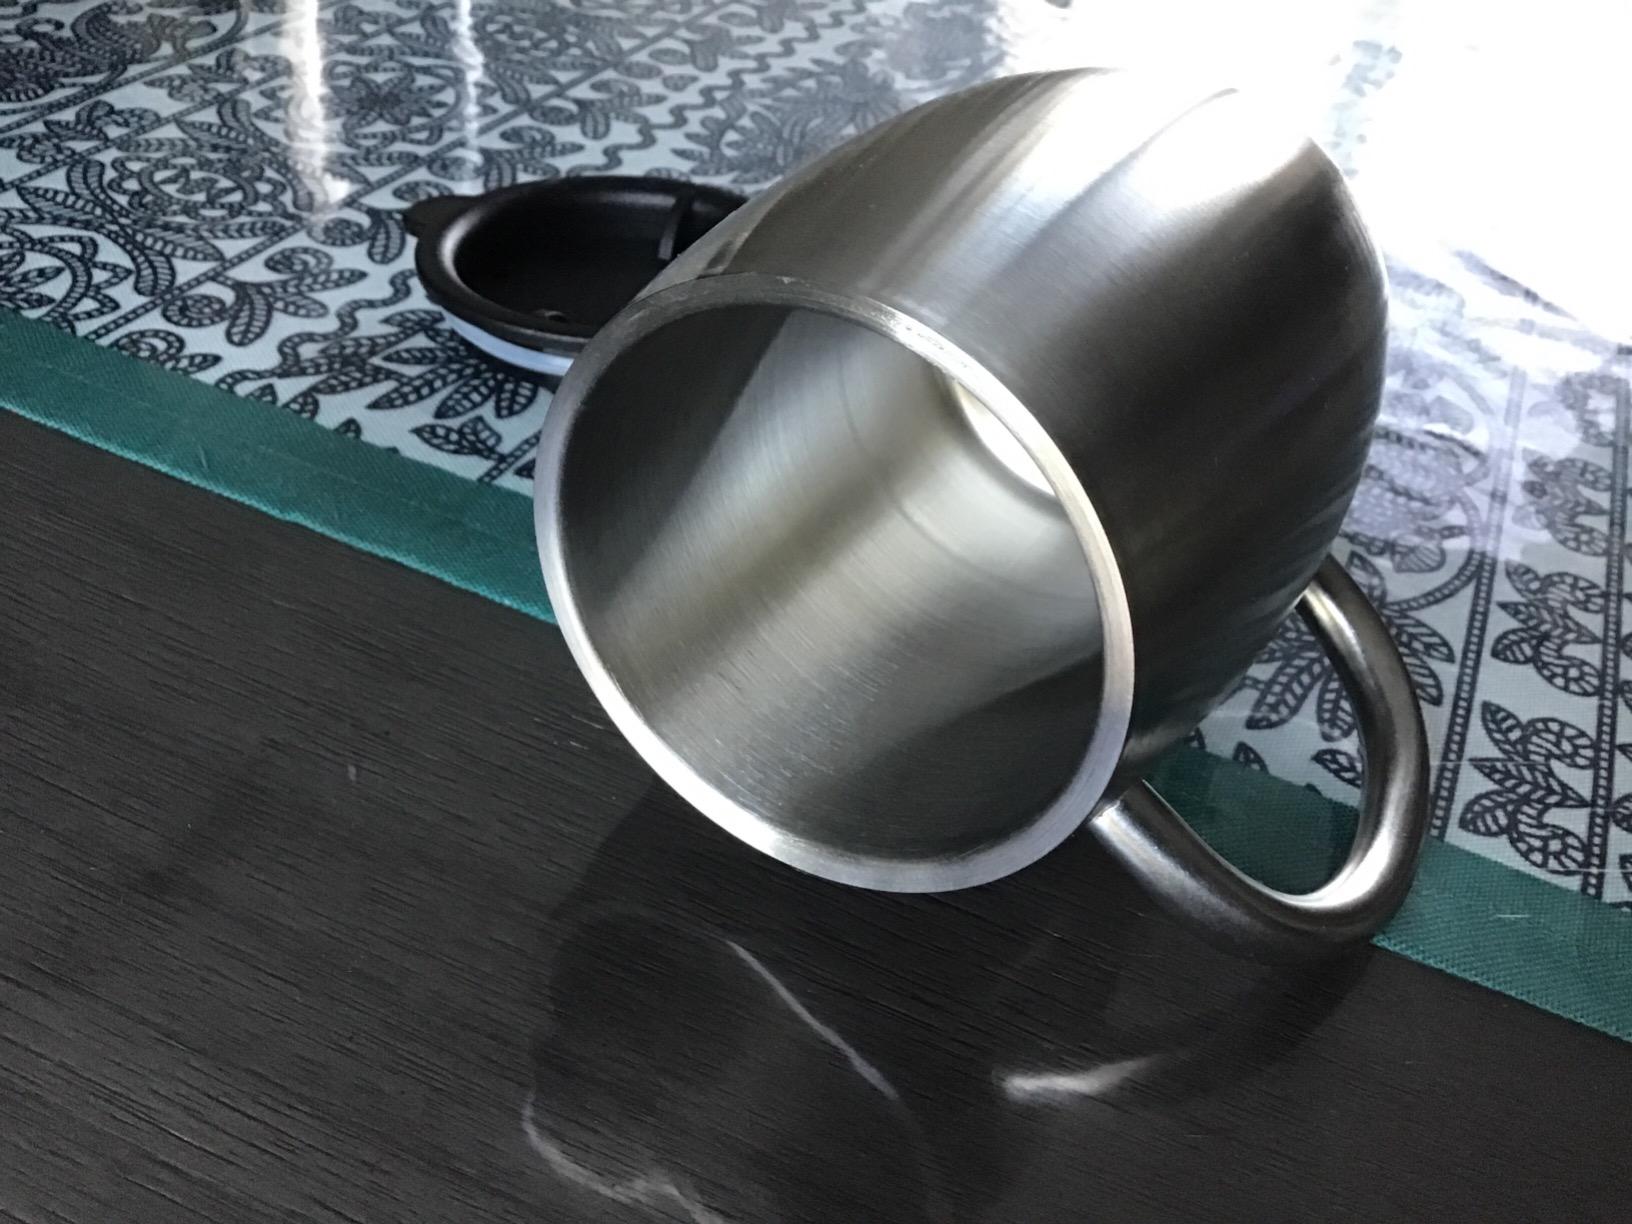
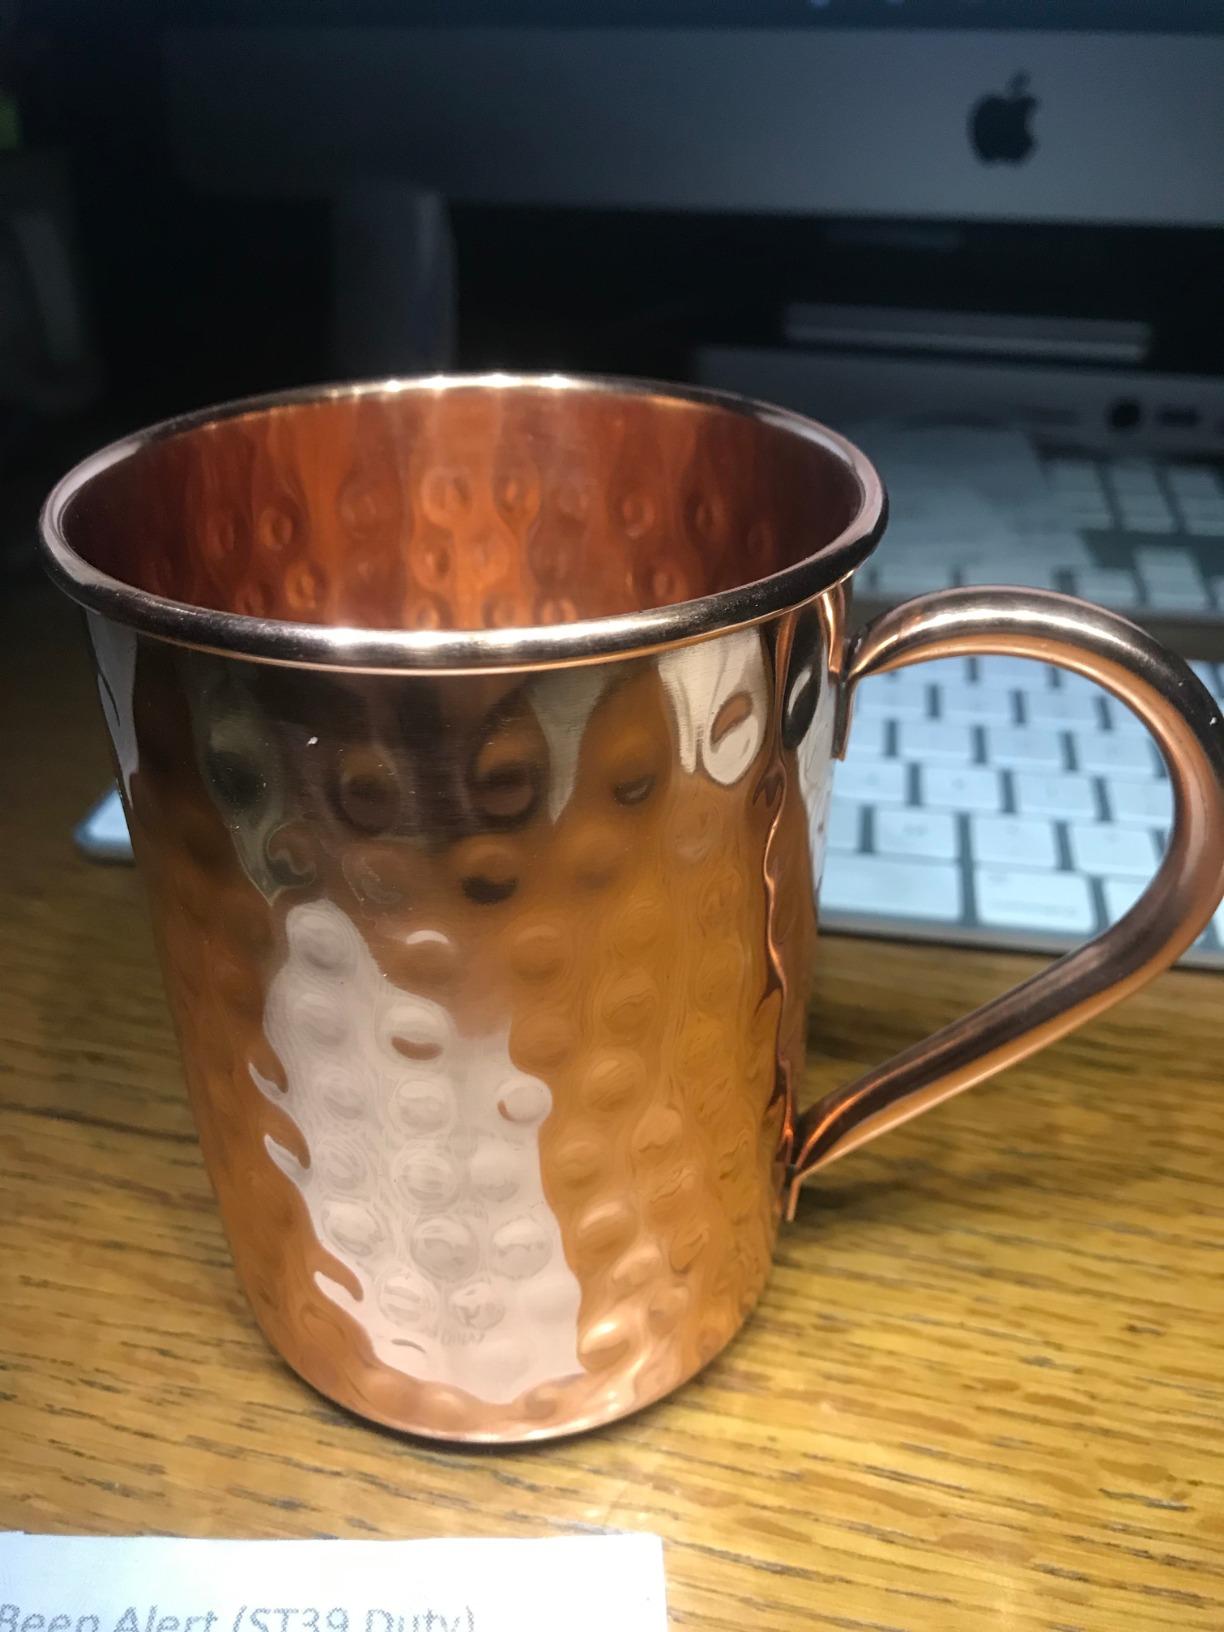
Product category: items_mug
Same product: no